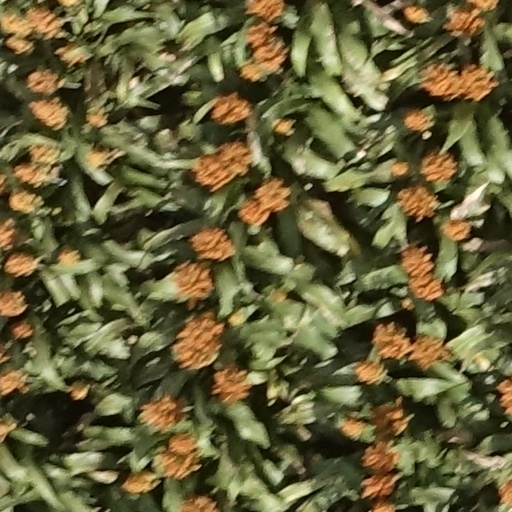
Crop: sorghum